Philtrust Bank

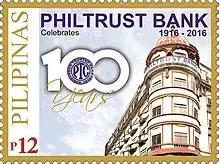
A 2016 stamp dedicated to the 100th anniversary of Philtrust Bank

Philtrust Bank was established in 1916 as the first bank to engage in trust business, still non-existent in the early 1900s despite the increasing demand for estate administration and guardianship services. The bank started with just one million authorized capital stocks, half of which was paid up.